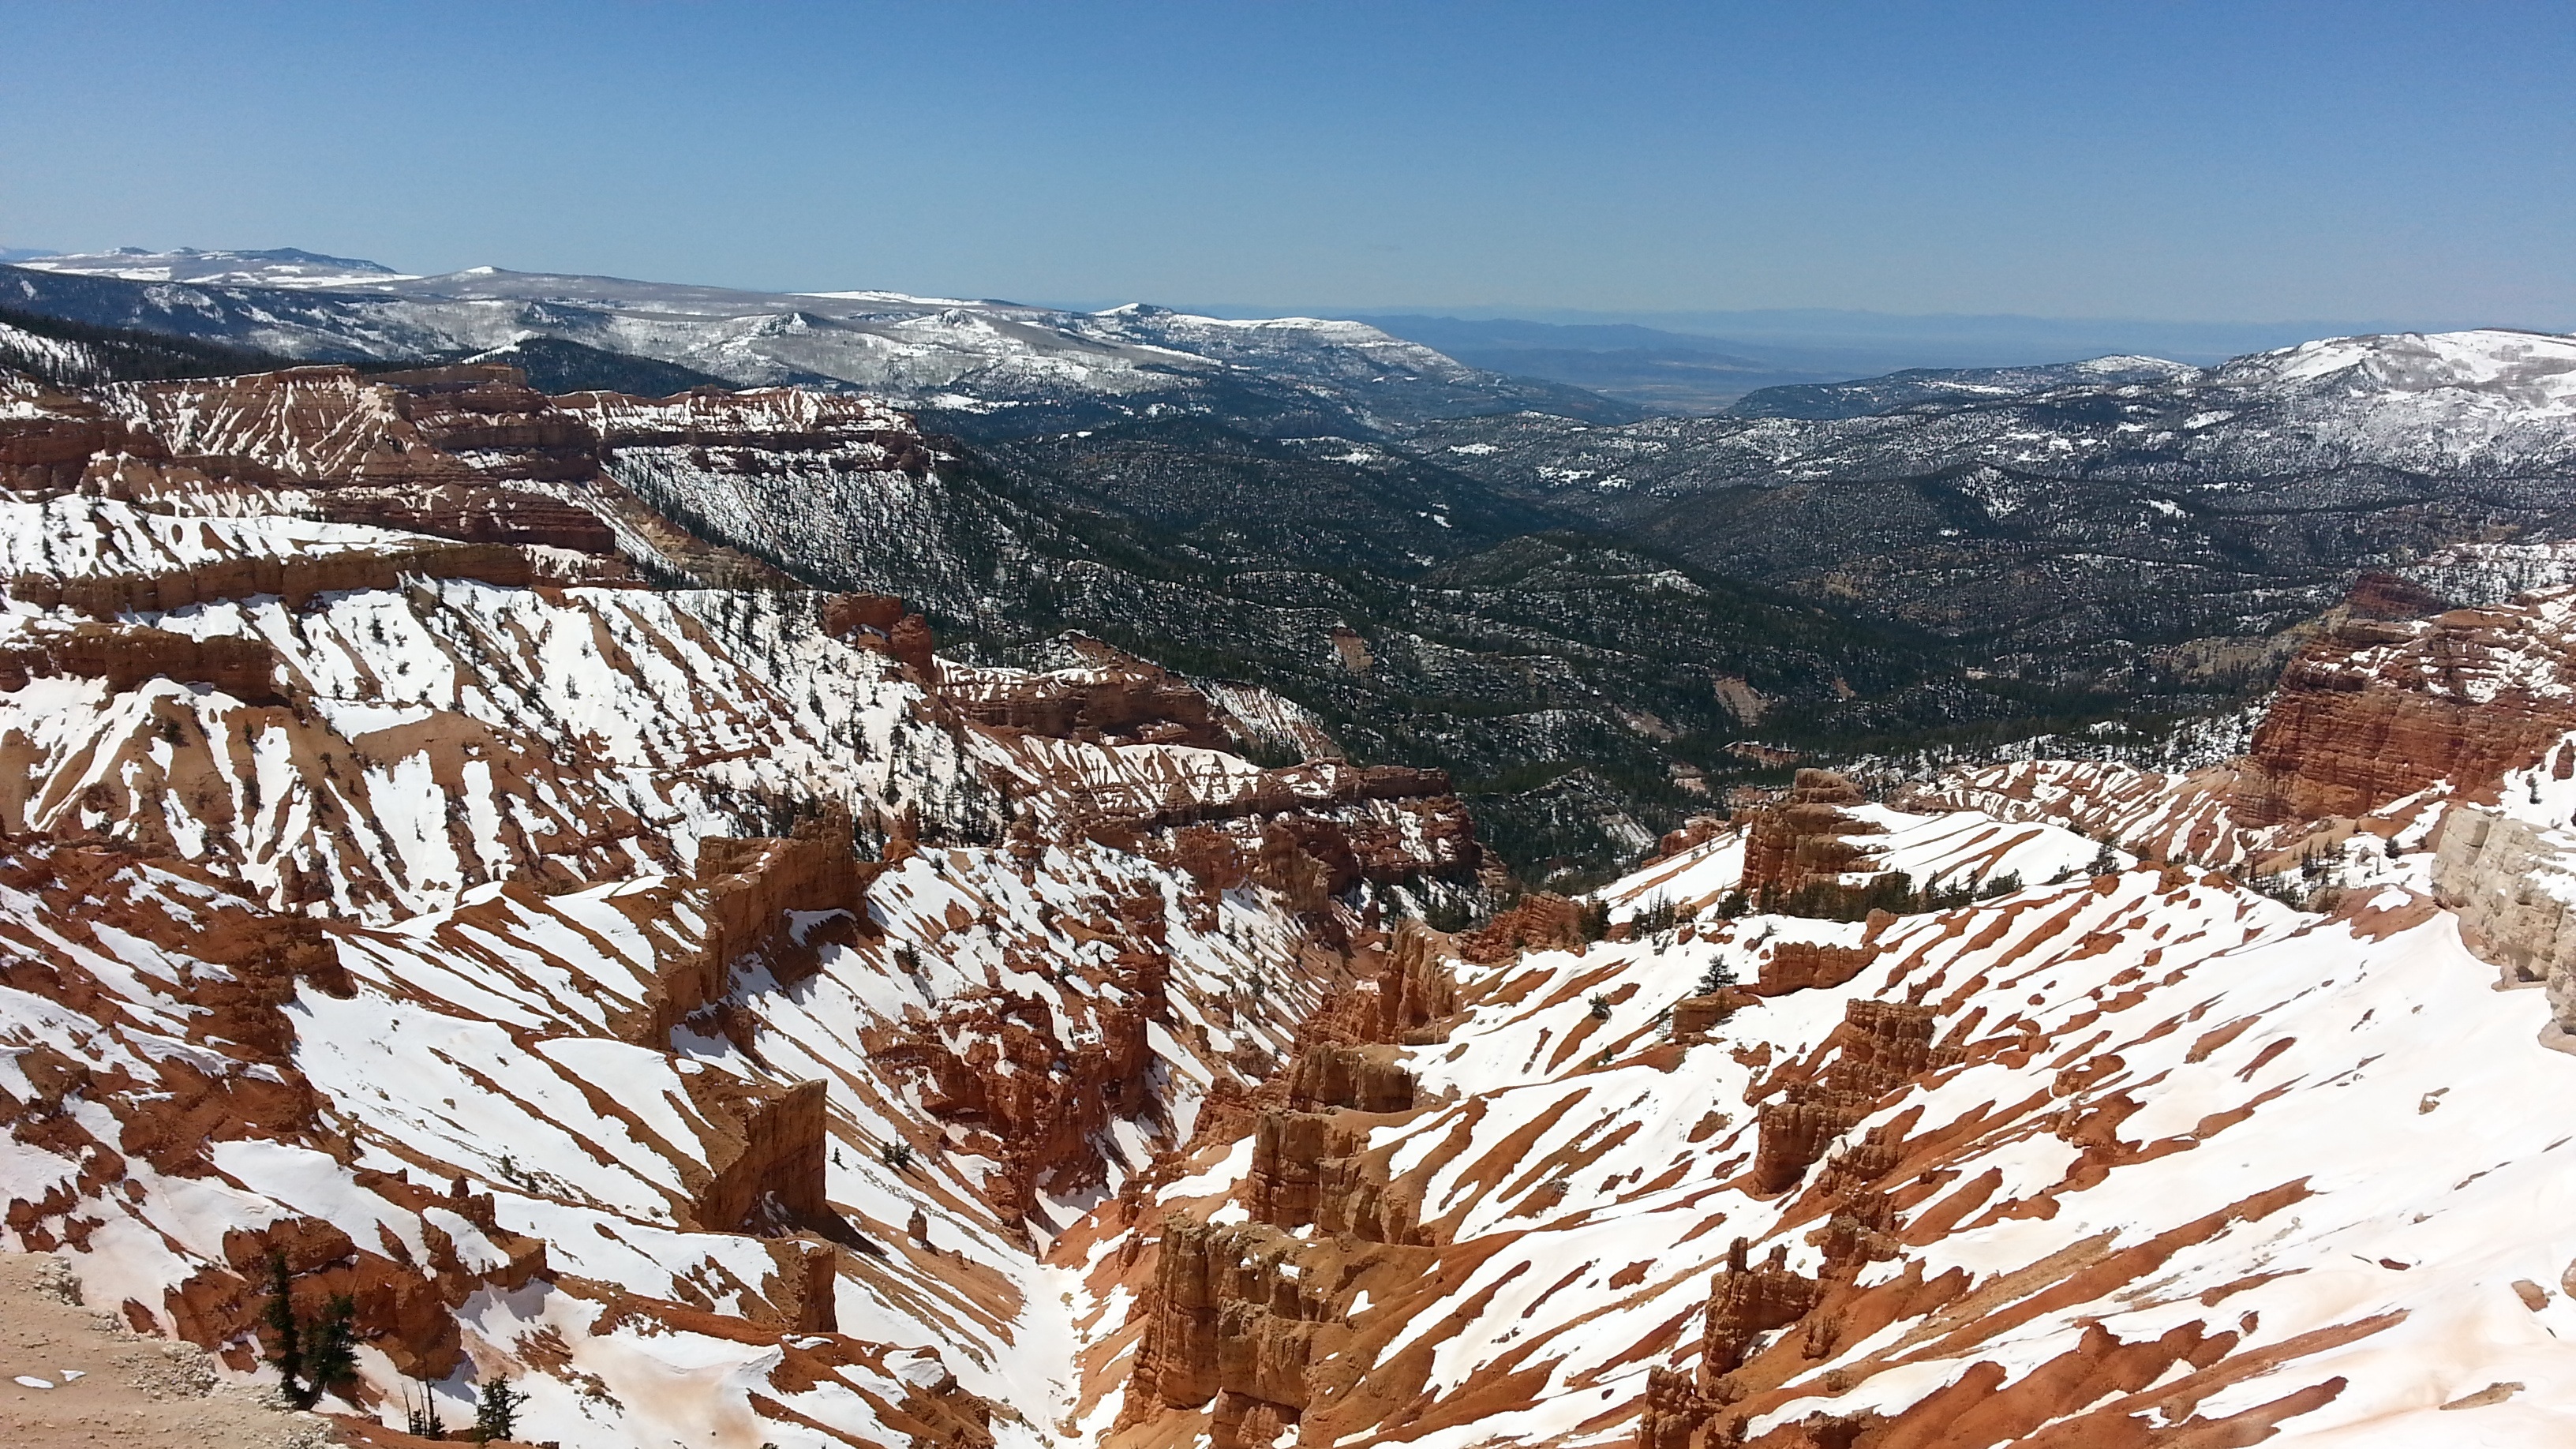
landscape, nature, wilderness, mountain, snow, winter, sandstone, mountain range, scenic, park, season, ridge, summit, national, alps, utah, plateau, bryce canyon, landform, geographical feature, mountainous landforms, geological phenomenon